Type A Kō-hyōteki-class submarine

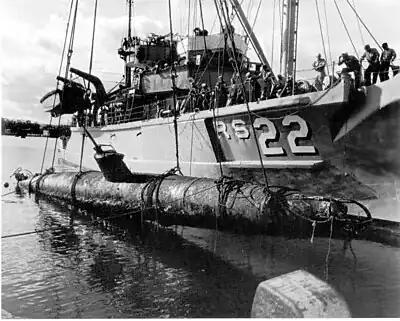
Raising of midget submarine "No.18" from Keʻehi Lagoon by in 1960

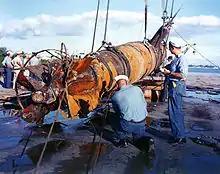
Japanese Type A Midget Submarine recovered in 1960 off Pearl Harbor, Hawaiʻi.

Five of these boats participated in the Pearl Harbor attack, with possibly two actually making it into the harbor. Secret war records show that submarine crews had been ordered to scuttle their subs after the attack and provisions were made to recover stranded crews. Of the five used at Pearl Harbor, "No.19" was captured with its pilot Kazuo Sakamaki where it grounded on the east side of Oʻahu. During World War II, "No.19" was put on tour across the United States to help sell War Bonds. Now a U.S. National Historic Landmark, "No.19" is an exhibit at the National Museum of the Pacific War in Fredericksburg, Texas.